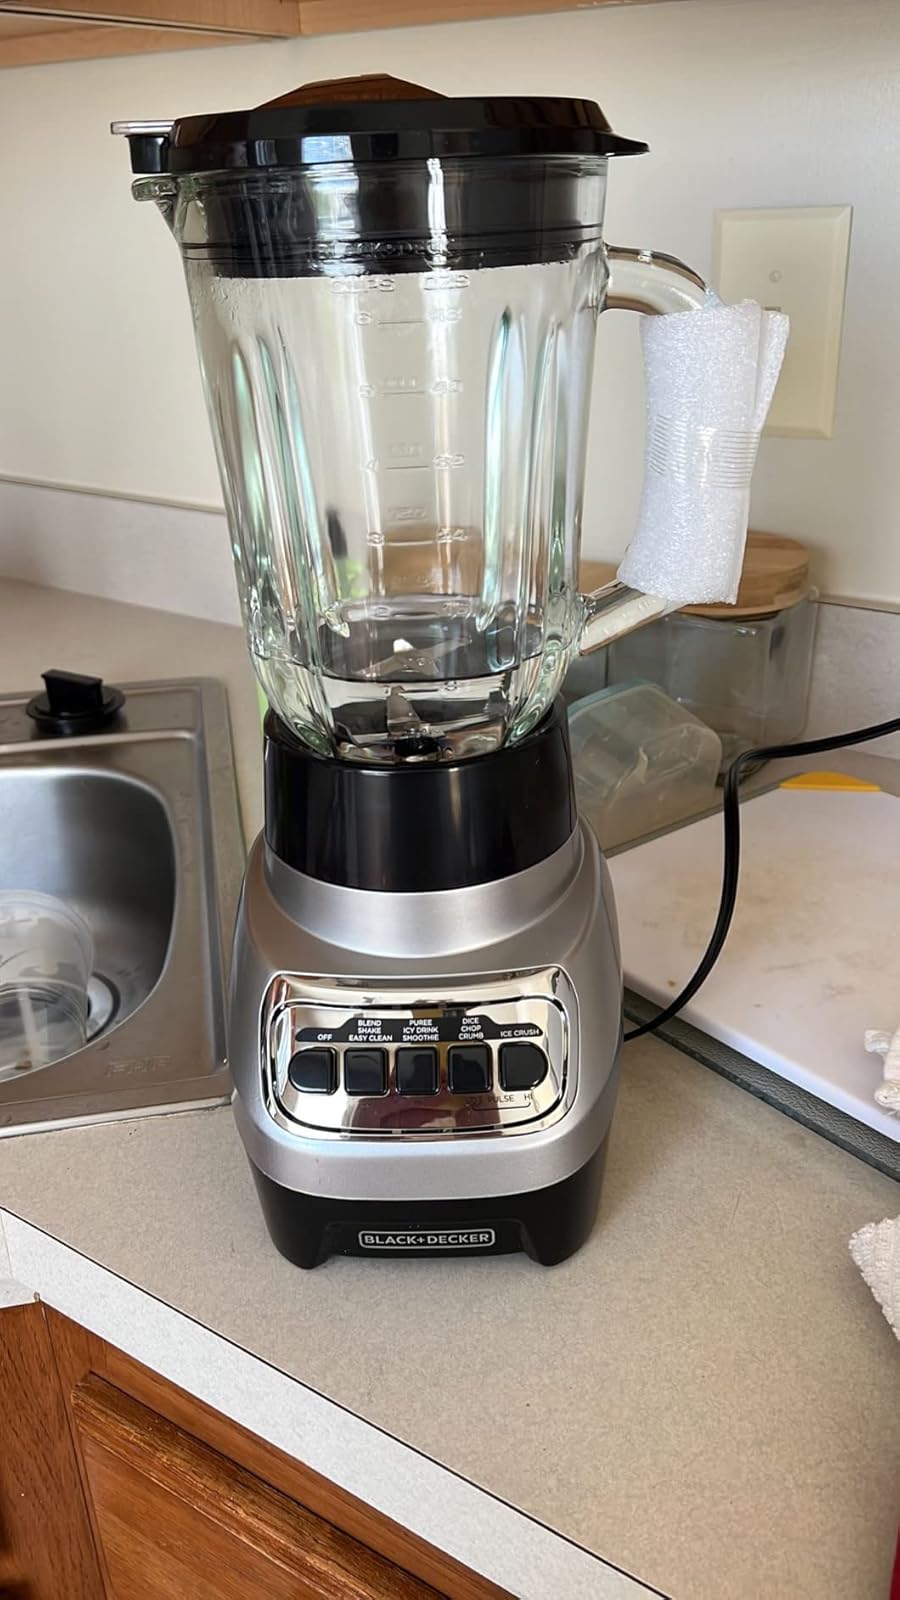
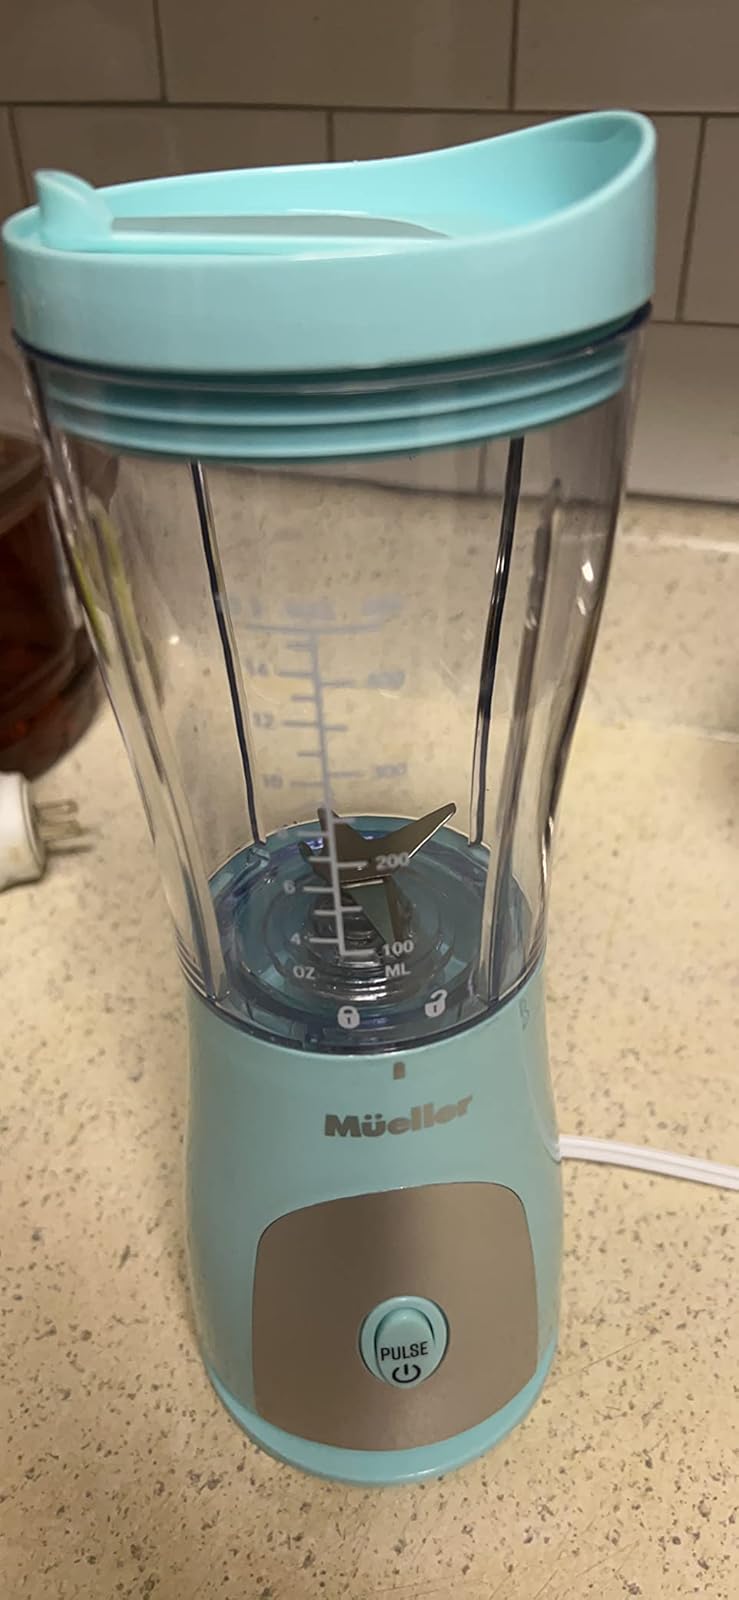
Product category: items_blender
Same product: no